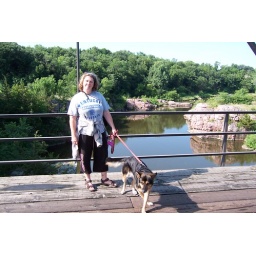
A girl and her dog in Palisades State Park